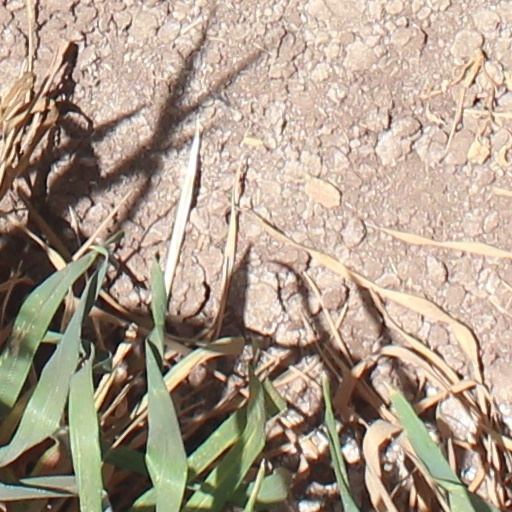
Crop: wheat